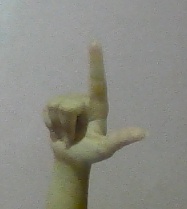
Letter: laam